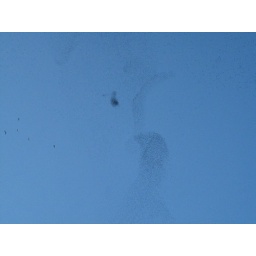
Lotsa birds in the sky